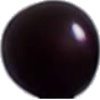
Label: cherry_wax_black